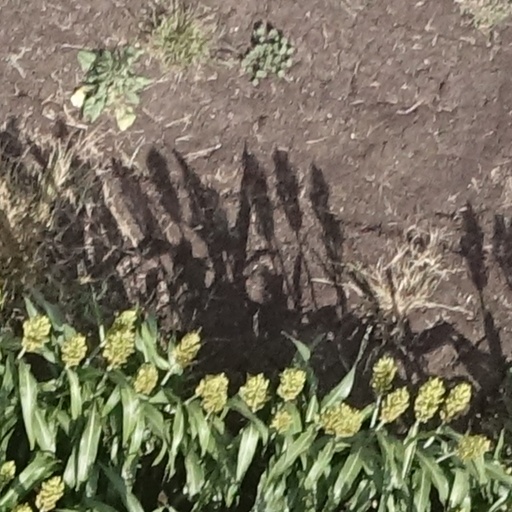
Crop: sorghum